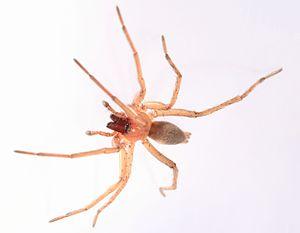
Drassodes lapidosus est une espèce d'araignées aranéomorphes de la famille des Gnaphosidae.